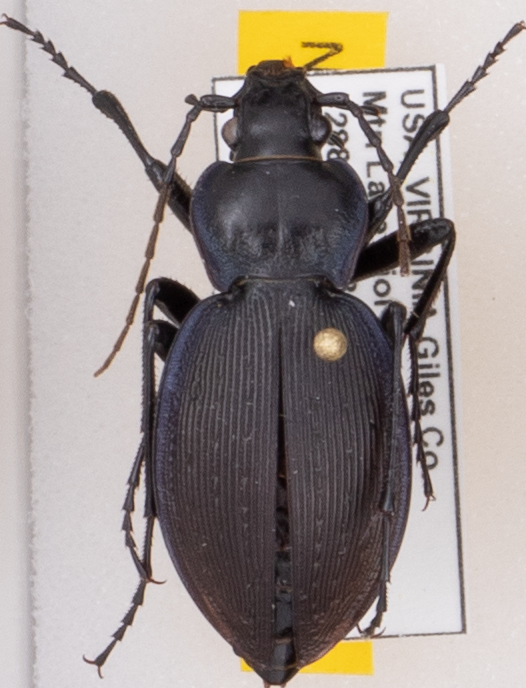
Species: Carabus goryi
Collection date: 2022-06-14
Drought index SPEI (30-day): -0.03
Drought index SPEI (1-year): -1.01
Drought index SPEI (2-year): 0.1